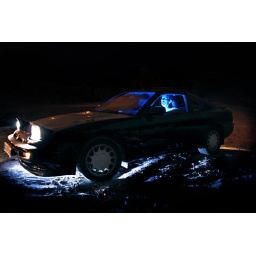
strob: one topca beneath the car and one blue geled between the legs of the driver